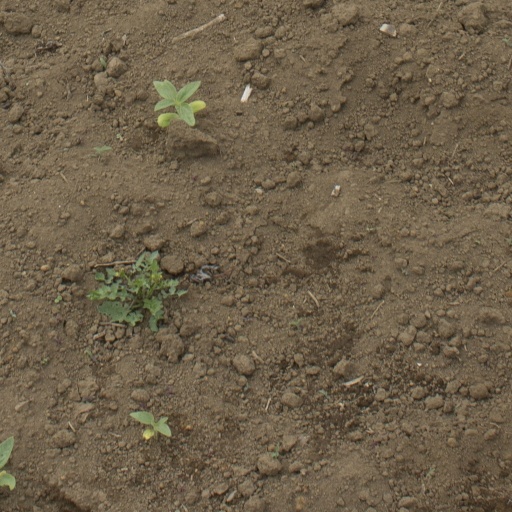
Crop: Jerusalem artichoke